Javier Bardem

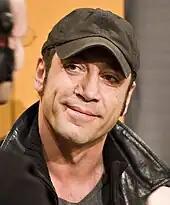
Bardem at the 2007 Berlin International Film Festival

After starring in about two dozen films in his native country, he gained international recognition in Julian Schnabel's "Before Night Falls" in 2000, portraying Cuban poet Reinaldo Arenas. He received praise from his idol Al Pacino; the message Pacino left on Bardem's answering machine was something he considers one of the most beautiful gifts he has ever received. For that role, he received a nomination for the Academy Award for Best Actor, the first for a Spaniard. Immediately after, he turned down the role of Danny Witwer in "Minority Report" which eventually went to Colin Farrell. Instead, in 2002, Bardem starred in Malkovich's directorial debut, "The Dancer Upstairs". Malkovich originally had Bardem in mind for the role of the detective's assistant, but the movie's time trying to find financing gave Bardem time to learn English and take on the lead role of the detective. "I will always be grateful to him because he really gave me my very first chance to work in English", Bardem has said of Malkovich.